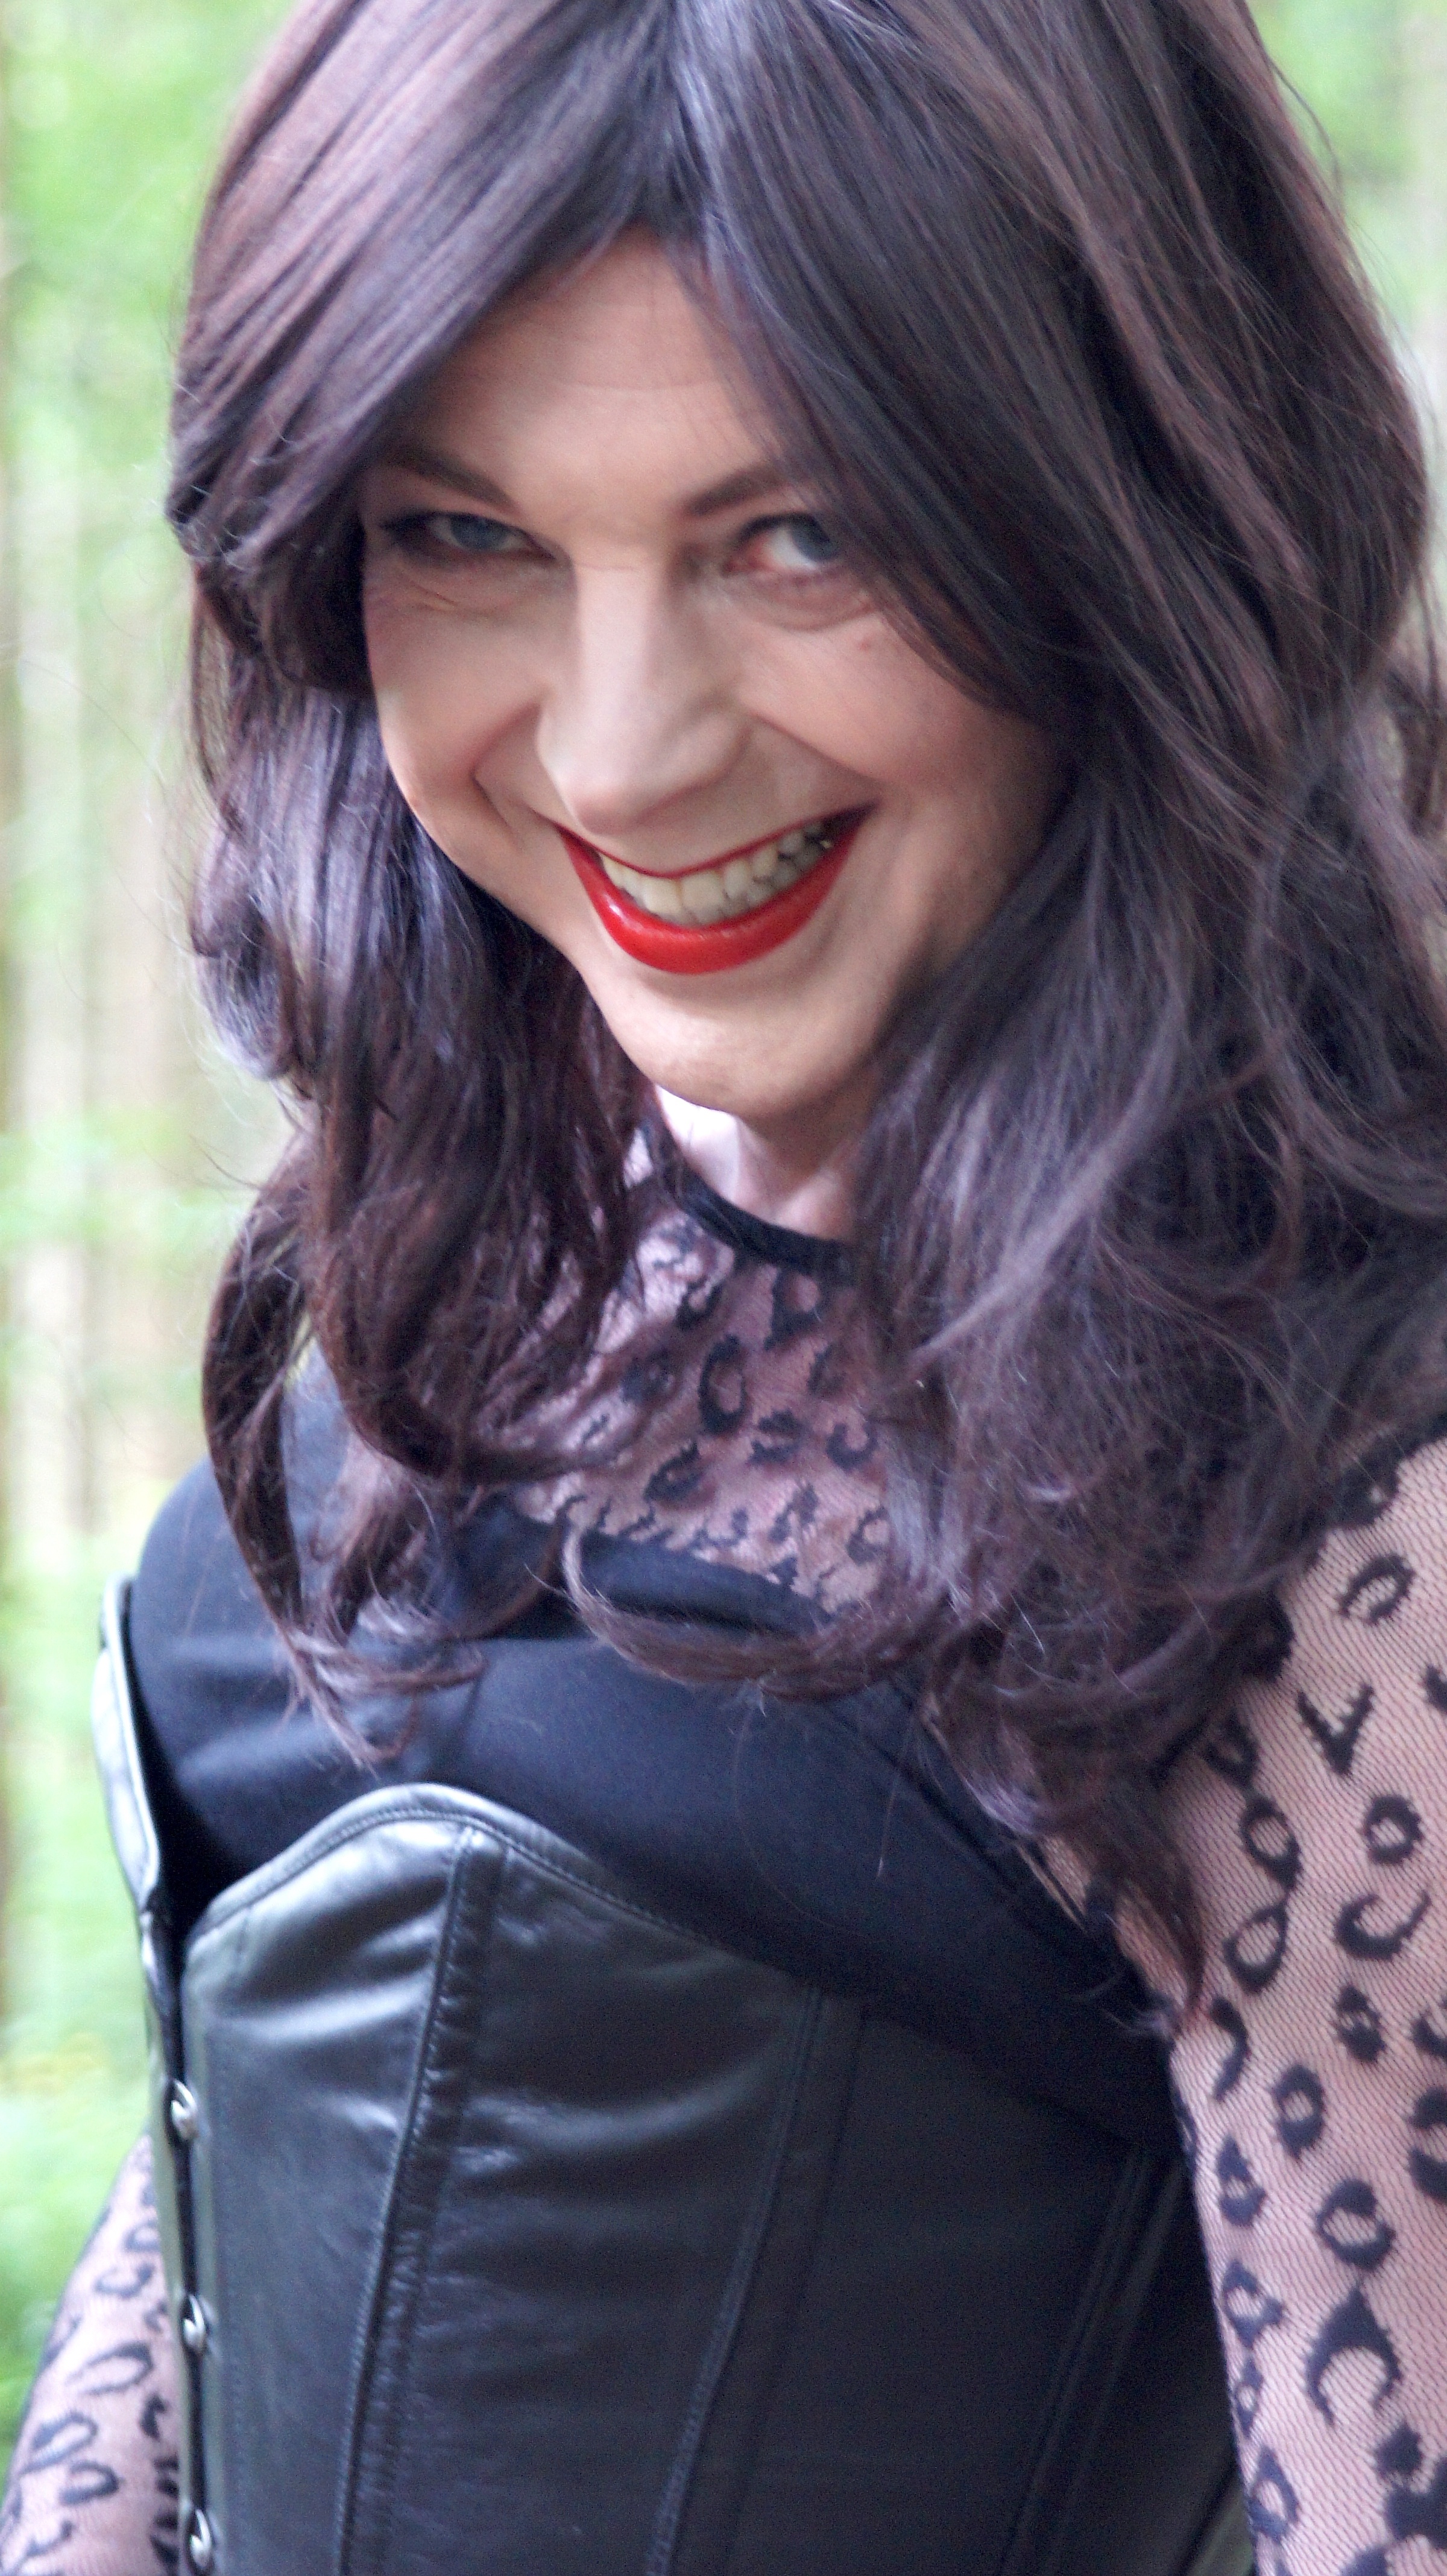
nature, forest, person, plant, girl, sunshine, woman, hair, meadow, flower, bloom, female, singer, brunette, model, young, spring, green, red, human, fashion, clothing, black, lady, hairstyle, smile, makeup, laugh, feminine, mouth, long hair, trees, forest floor, black hair, leaves, face, happy, skin, lips, beauty, joy, all, beautiful, sexy, blond, body, luck, idyll, of course, melted, lipstick, cosmetics, feeling, sensual, eye shadow, photo shoot, attitude to life, joy of life, snow white, forest flower, brown hair, bright red, corset, portrait photography, hair styling, fruehlingsknotenblume, marlene, human hair color, layered hair, people laugh